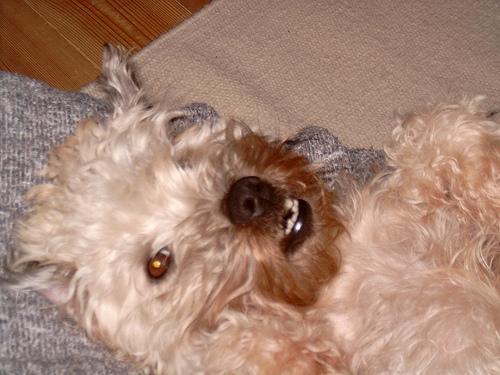
soft-coated_wheaten_terrier